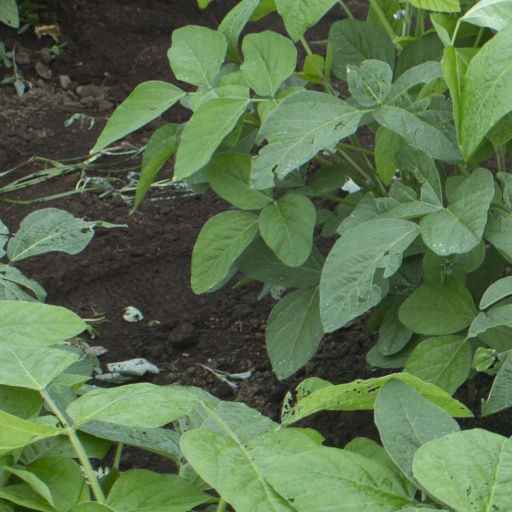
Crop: soybean